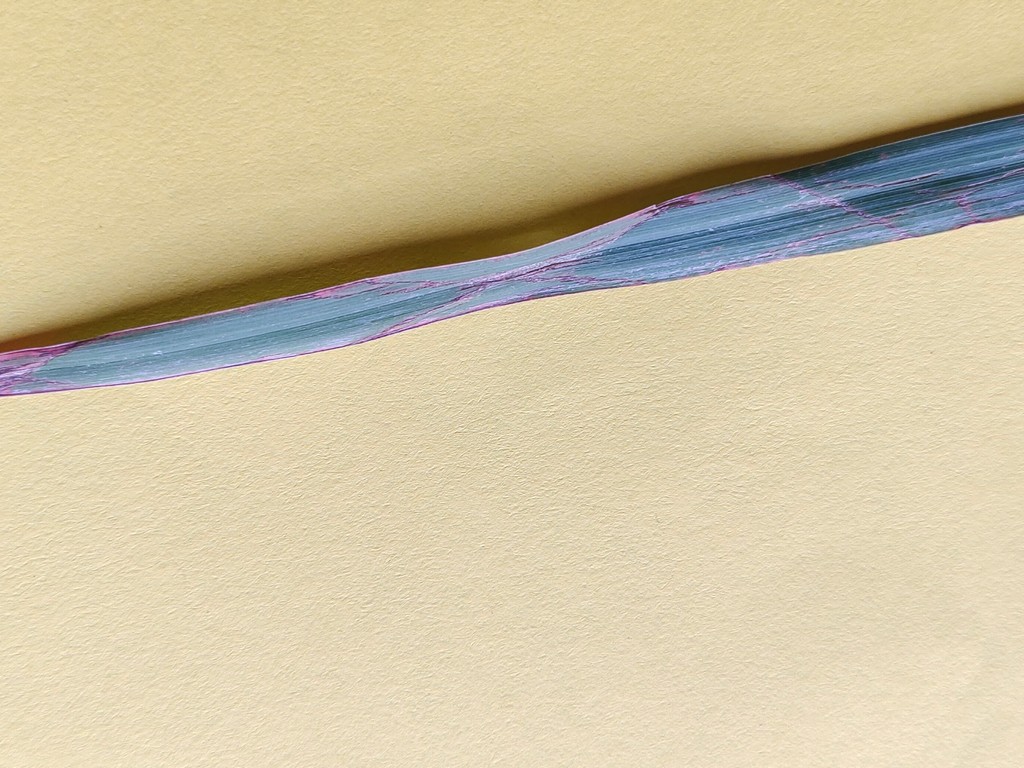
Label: Unhealthy